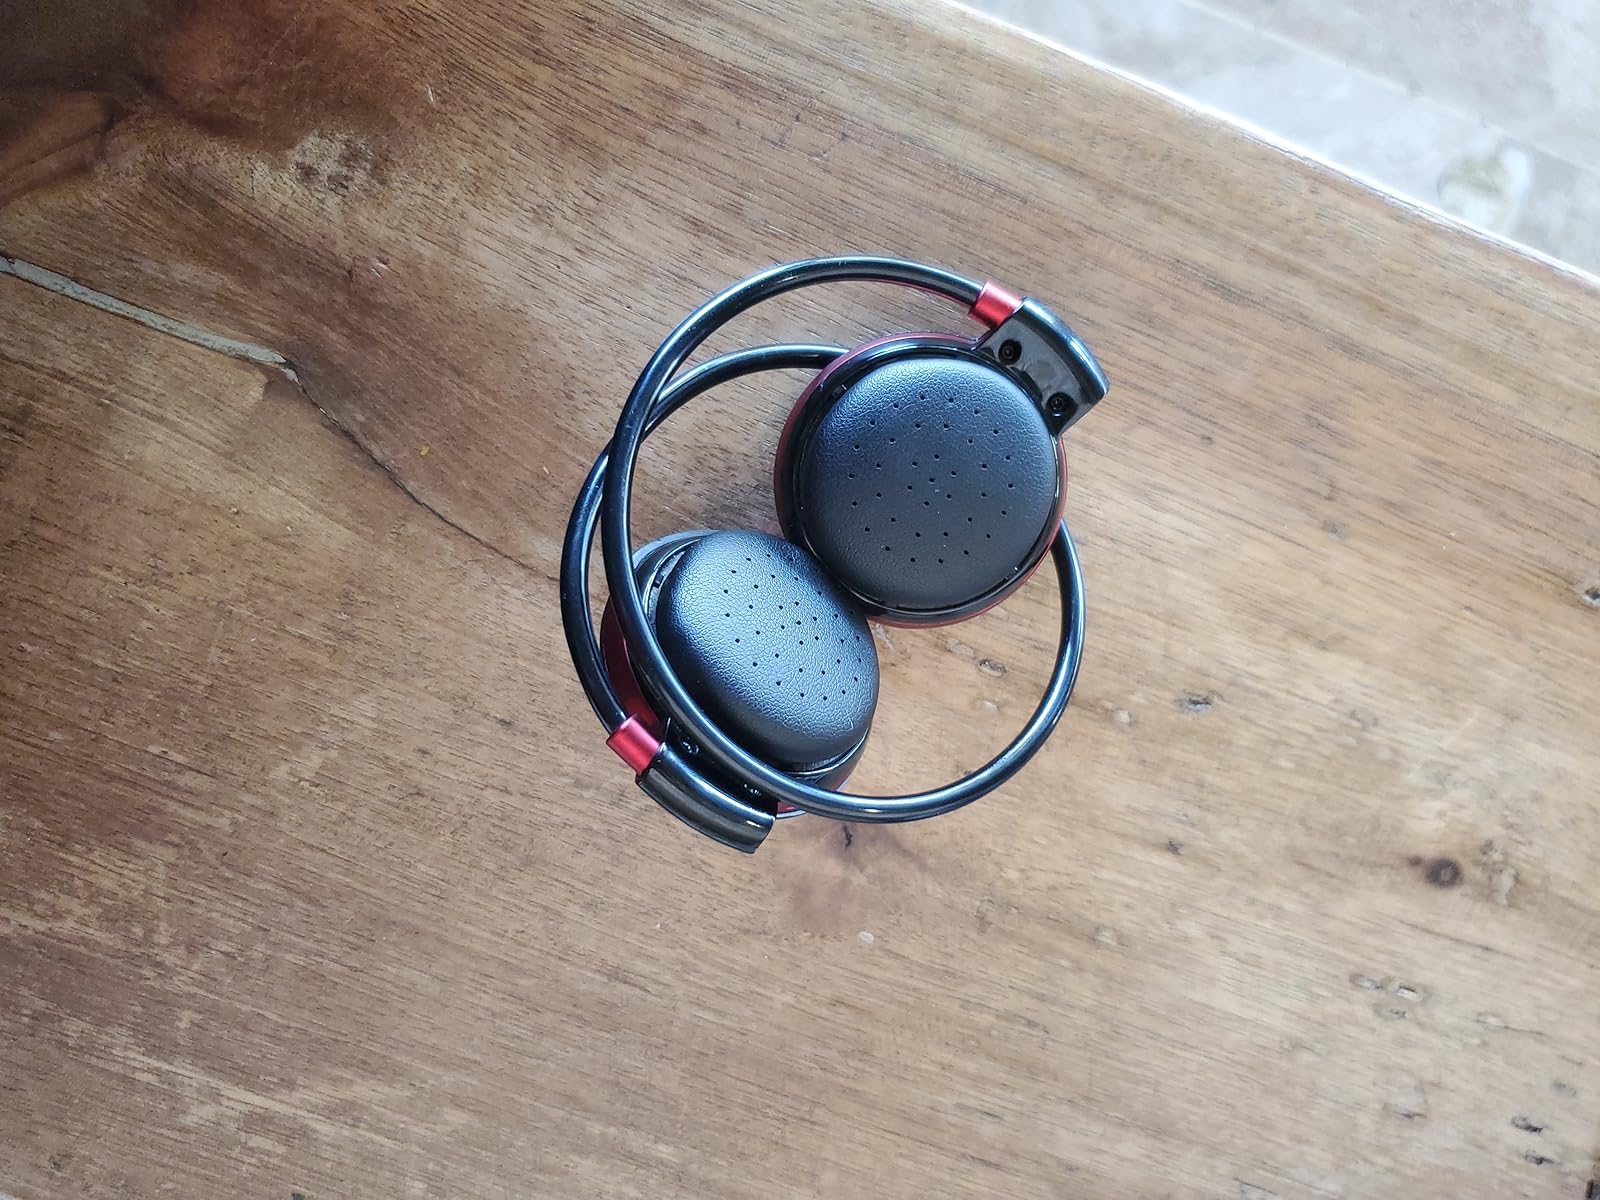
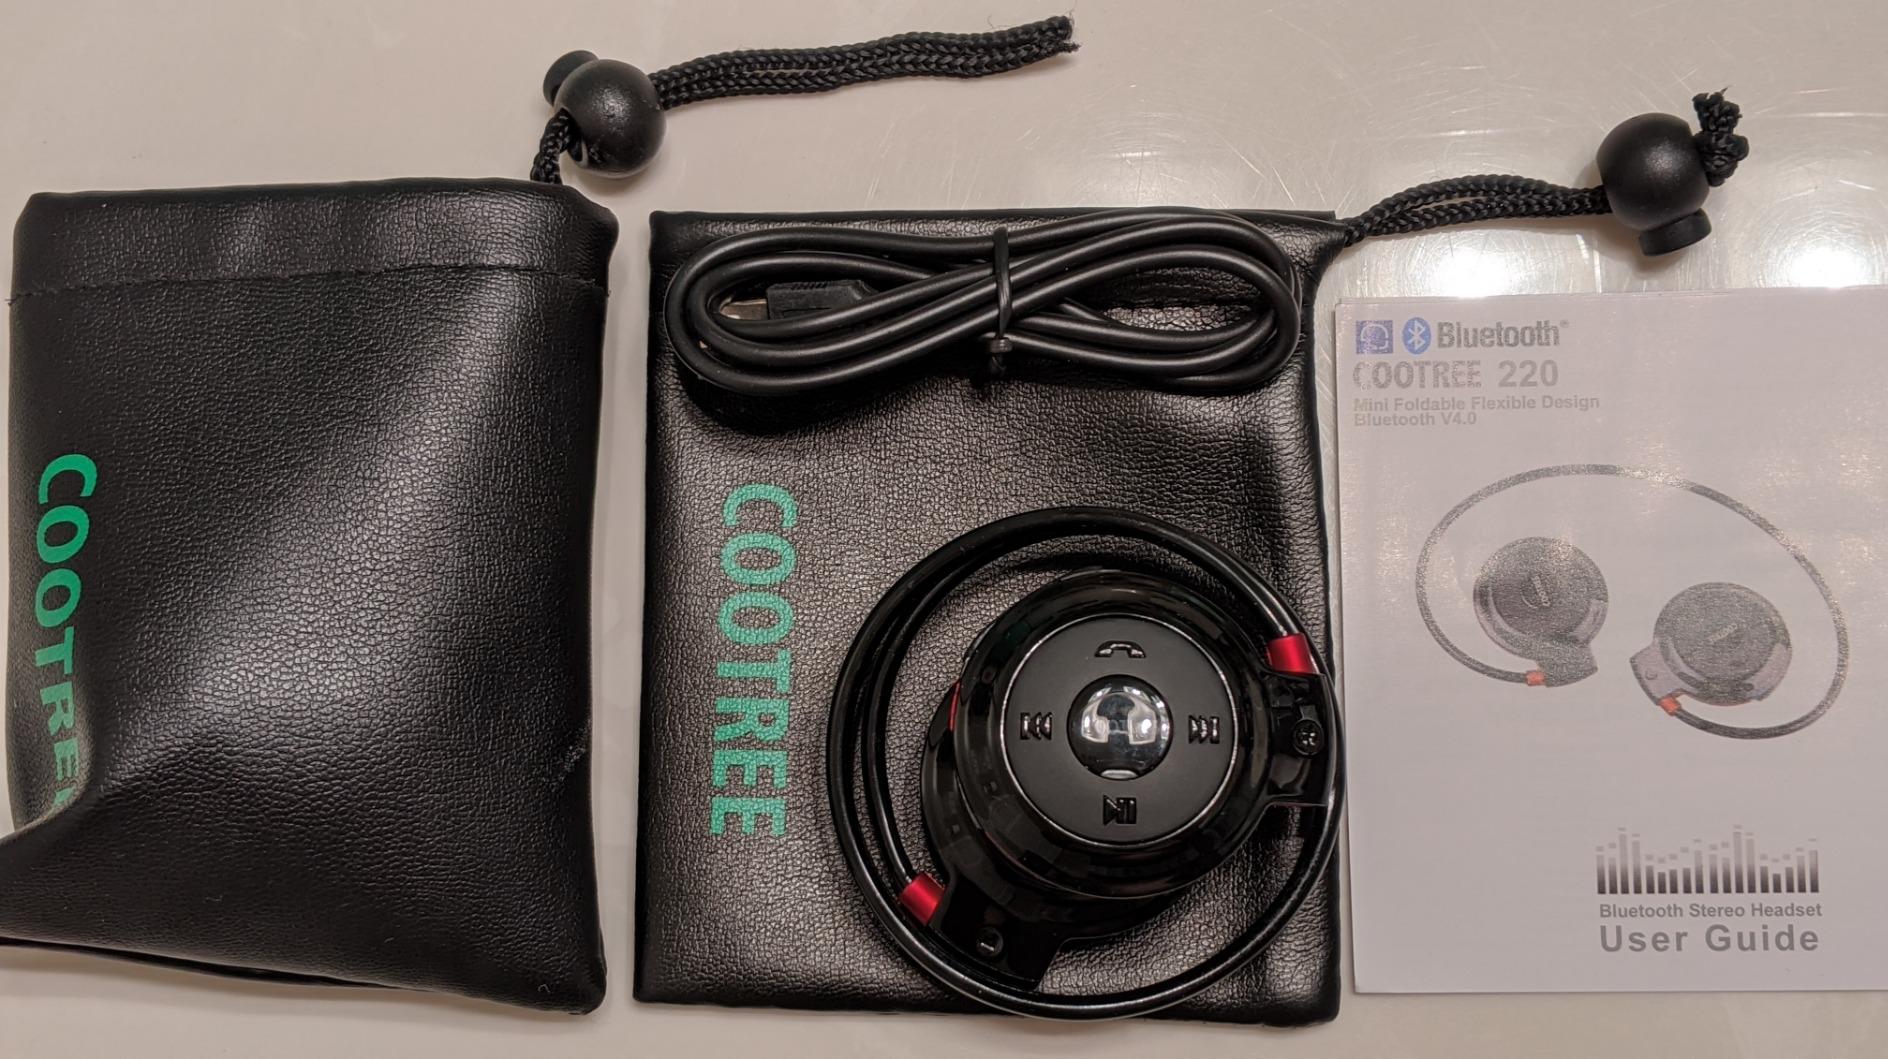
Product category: headphones
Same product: yes